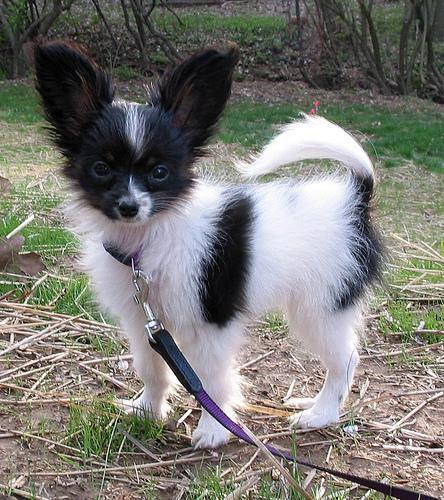
papillon